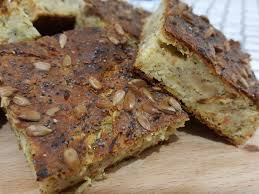
Yemek: mucver